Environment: real
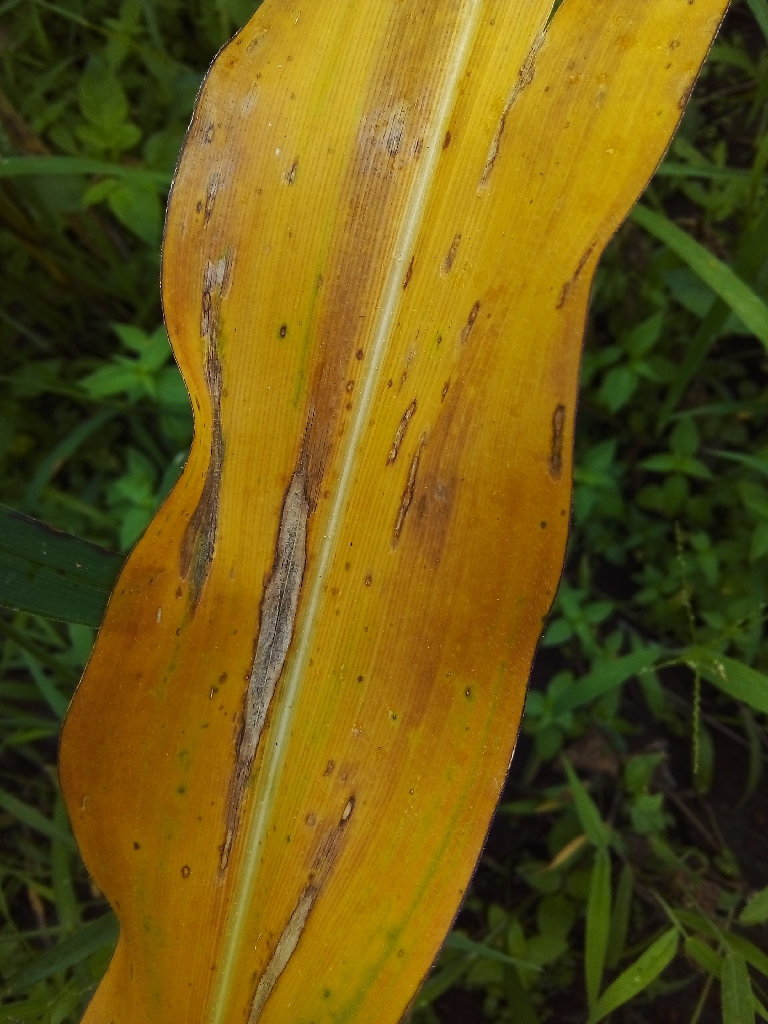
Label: northern_corn_leaf_blight